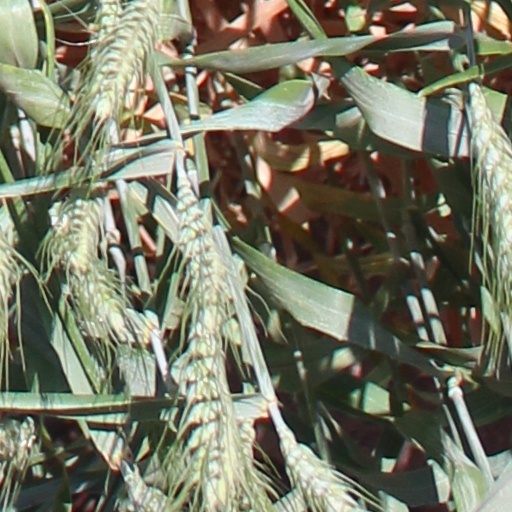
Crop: wheat